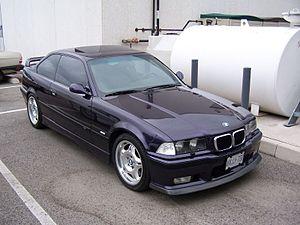
La BMW M3 est la version sportive de la BMW Série 3, conçue par la branche BMW M de la marque bavaroise BMW. Construite sur la base du châssis E30, elle a été présentée au salon de Francfort de 1985. À l'origine conçue dans le but de gagner des courses, les générations suivantes furent avant tout développées à destination d'une clientèle de plus en plus nombreuse et amatrice de la super-sportive. En trente ans, la BMW M3 est passée d'un moteur quatre-cylindres de 200 ch à l'actuel six-cylindres en ligne biturbo, version CS, de 460 ch.